Jason Akeson

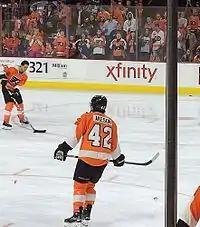
Akeson during his tenure with the Flyers.

In the 2009–10 season Akeson had 80 points while playing on a line with Jeff Skinner and Jeremy Morin in 56 regular season games. He scored an additional 19 points in 20 playoff games. In 2010-11 Akeson tied for first overall in points with Tyler Toffoli with 108 points. He was first overall in the league in assists, with 84. Akeson was named the league's Most Gentlemanly Player, recording only 23 penalty minutes. He was also awarded the OHL's Leo Lalonde Memorial Trophy as the league's top over age player.